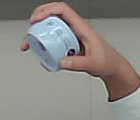
Product: nivea_baby